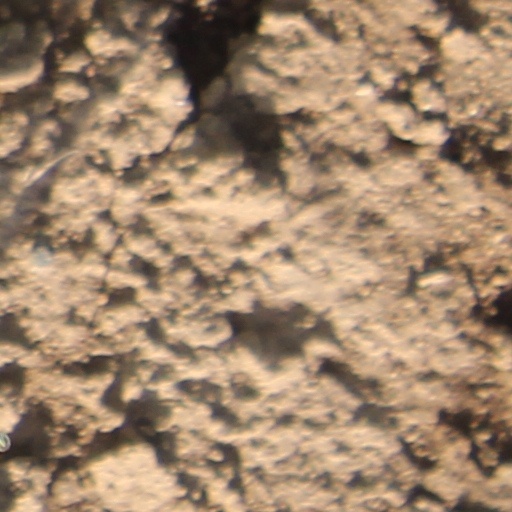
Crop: wheat